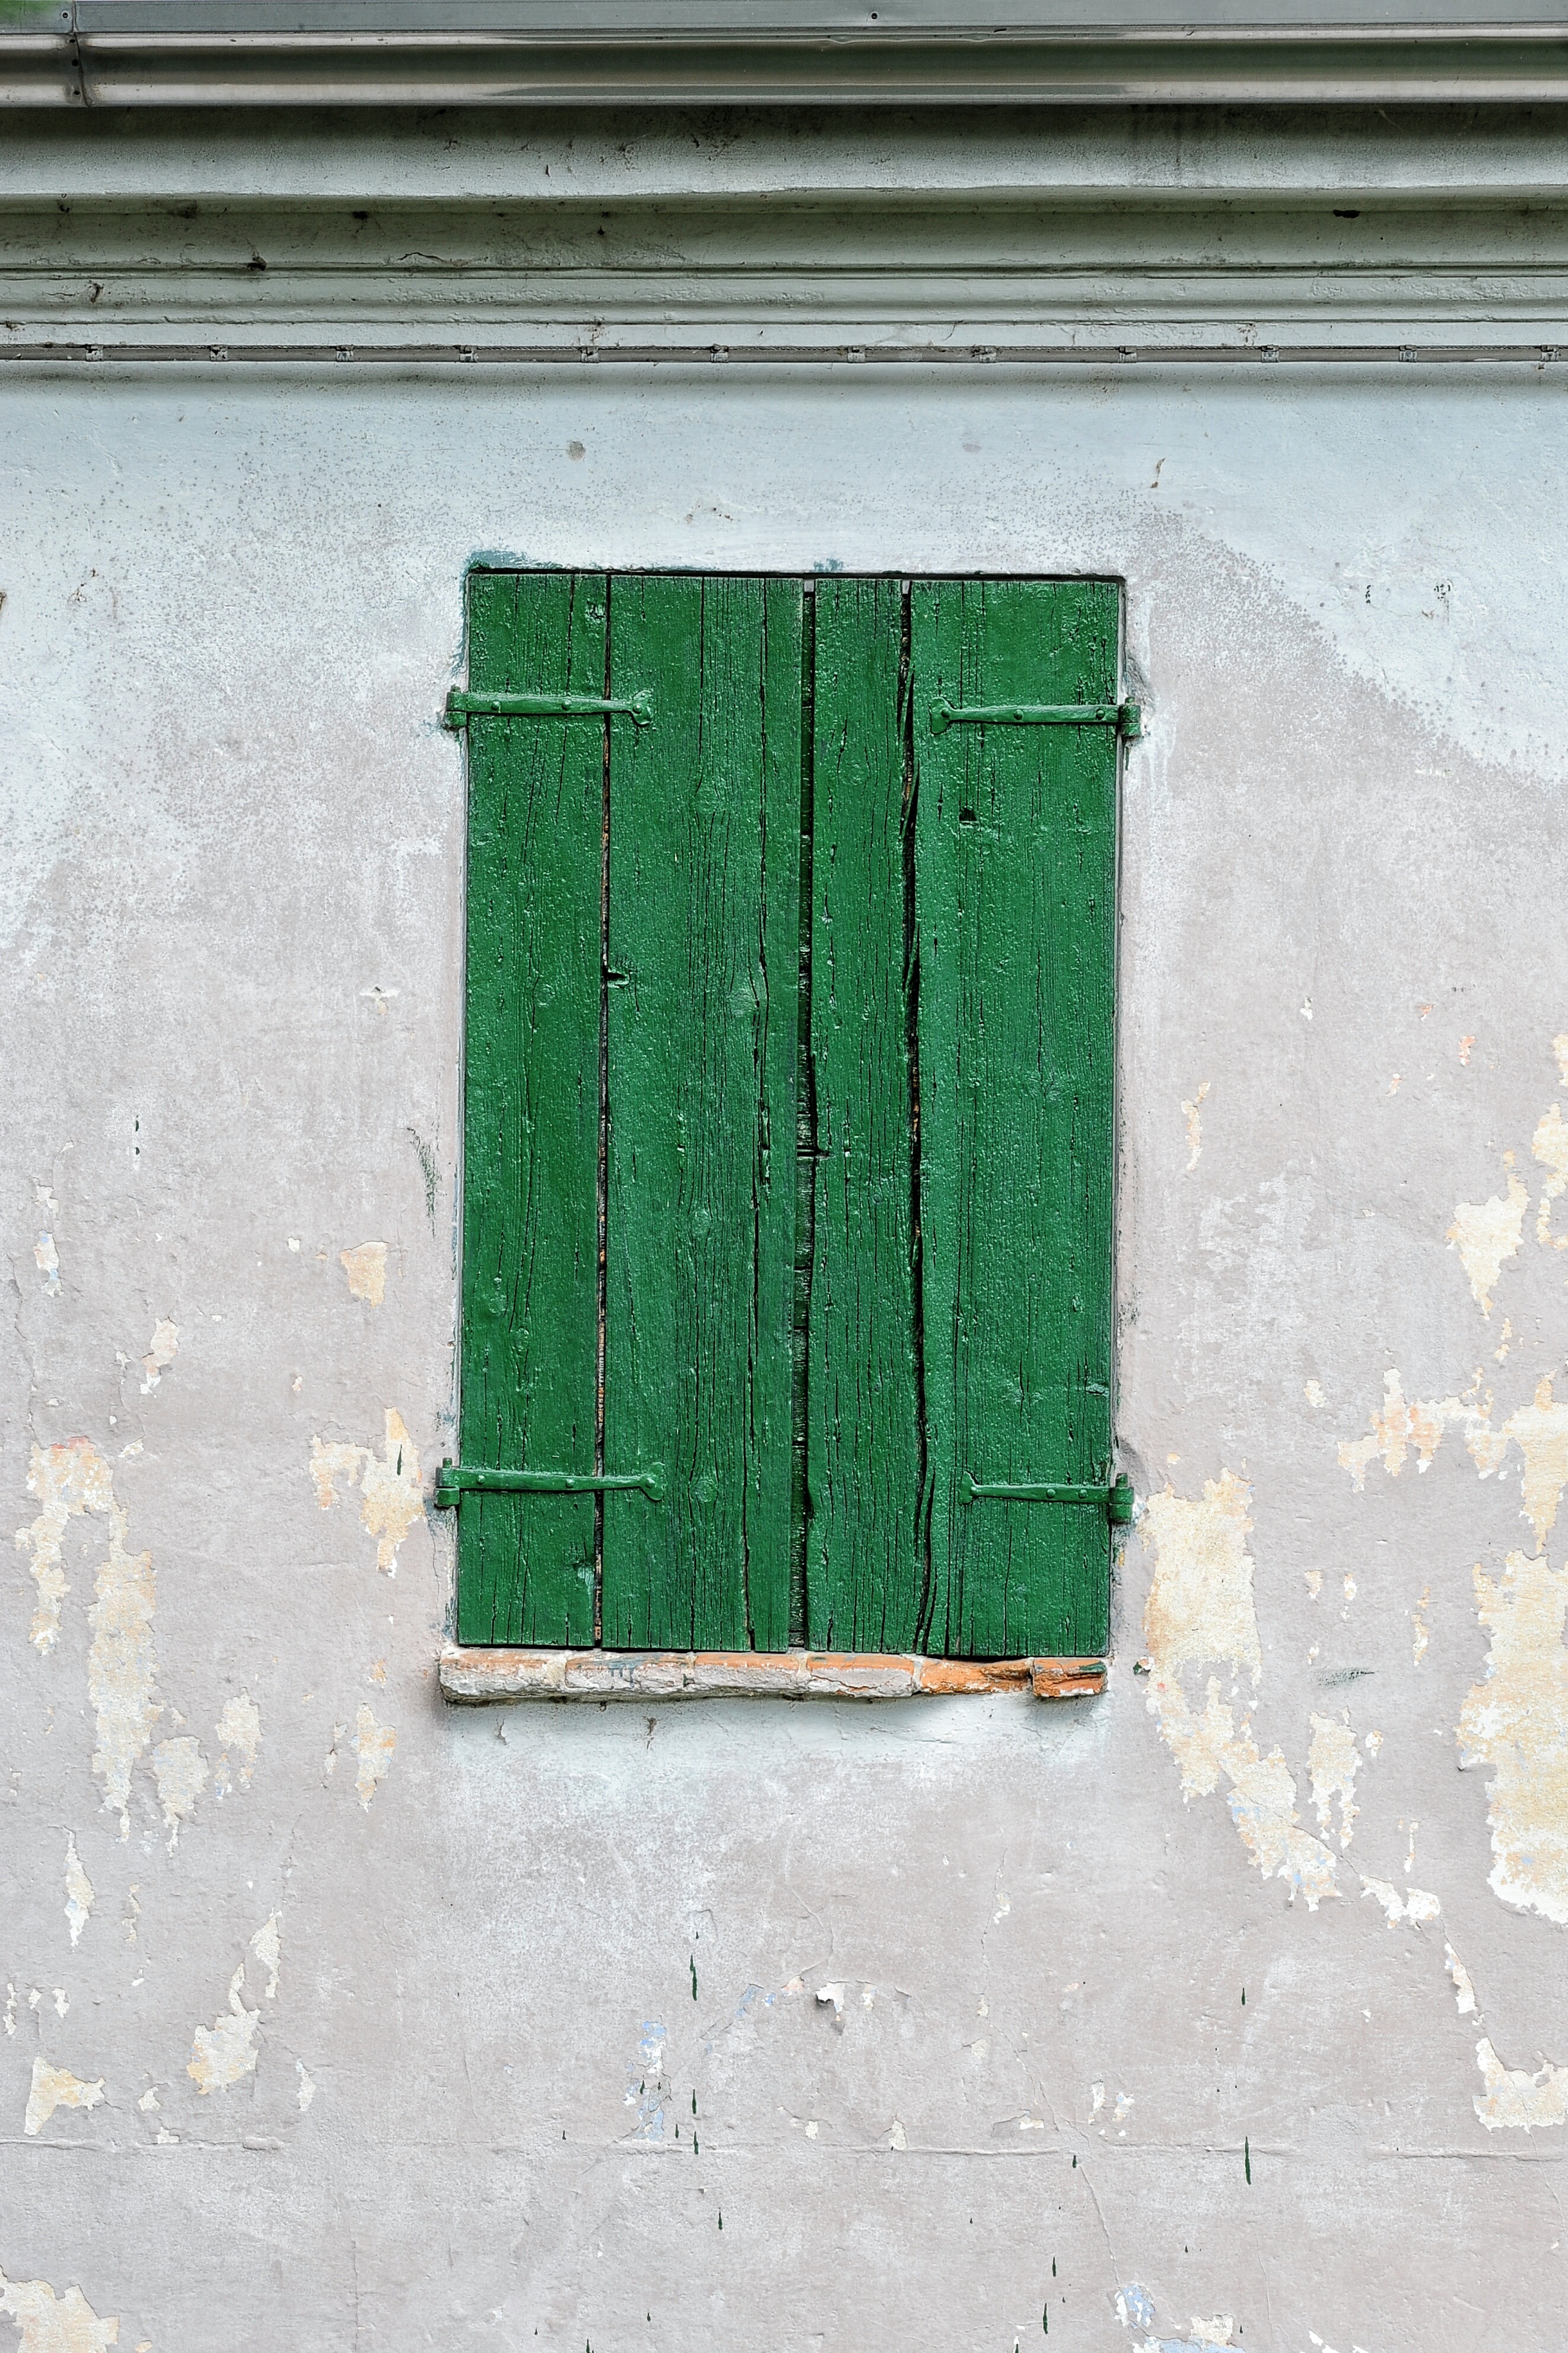
wood, white, house, texture, floor, window, number, building, wall, green, color, facade, blue, door, interior design, buildings, windows, shape, flooring, window covering